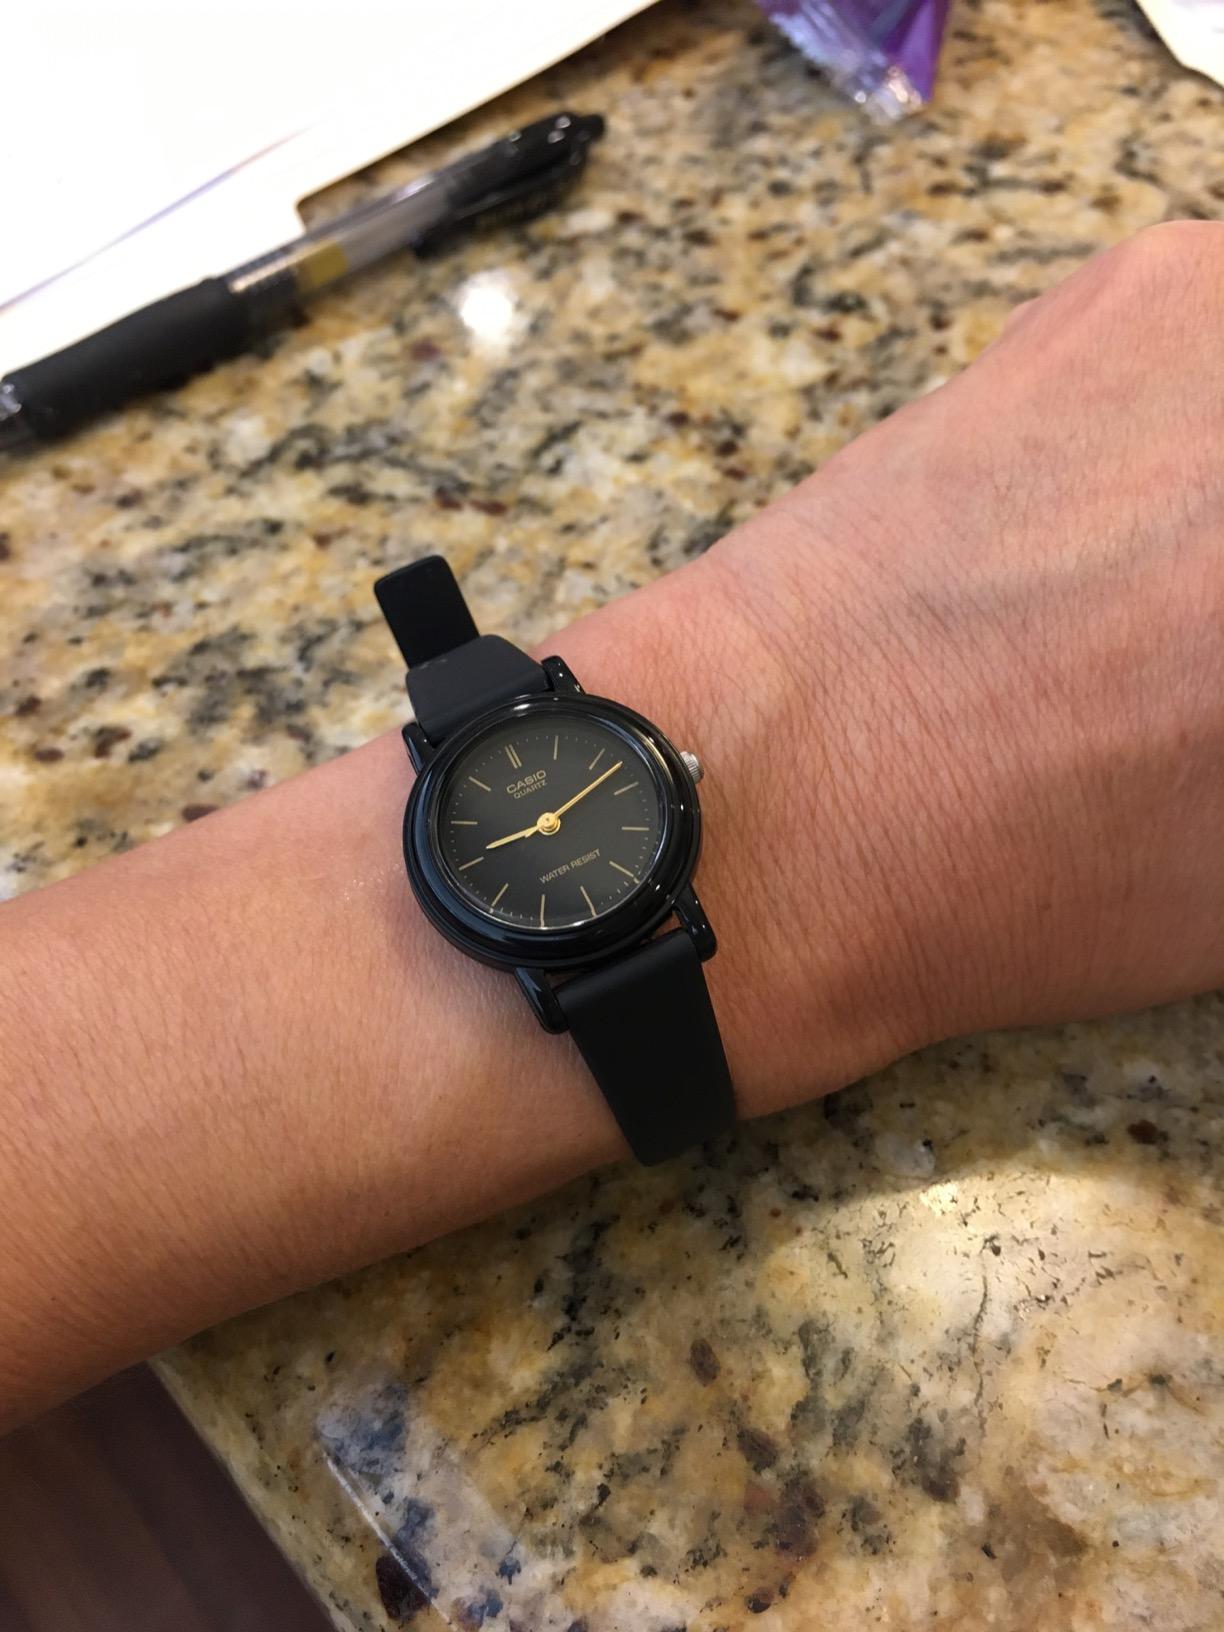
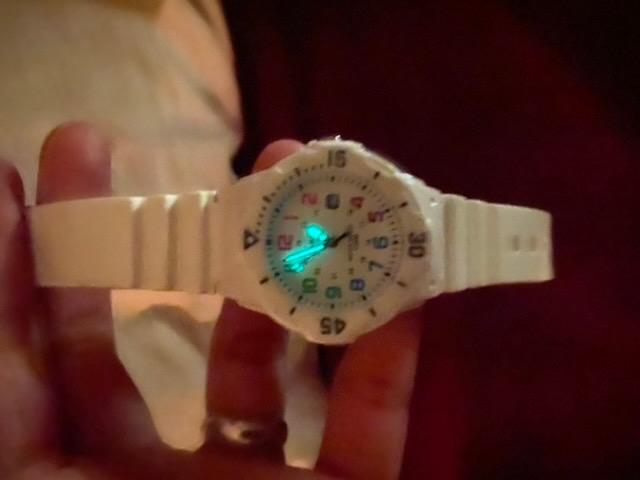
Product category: accessories_watch
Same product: no